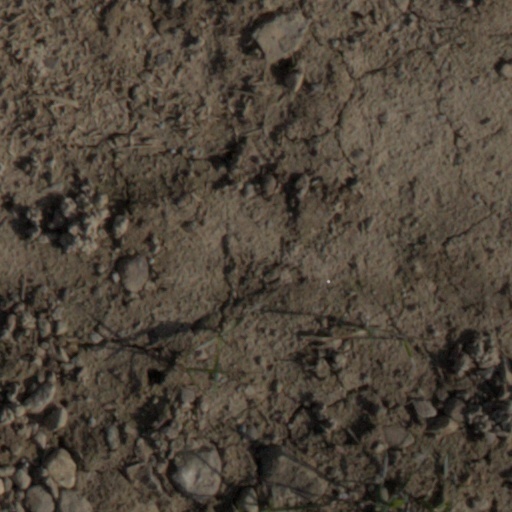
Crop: wheat